Hand fan

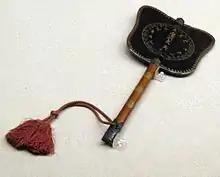
A , the military leader's fan

The most ancient ritual Chinese fan is the , also known as , which is believed to have been invented by Emperor Shun. It is characterized with a long handle and the fan looks like a door in shape. This type of fan was used for ceremonial purposes. While its shape evolved throughout the millennia, it remained used as a symbol of imperial power and authority; it continued to be used until the fall of the Qing dynasty.